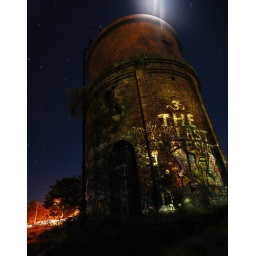
The water tower in byron bay NSW, one of my favorites from my time there.